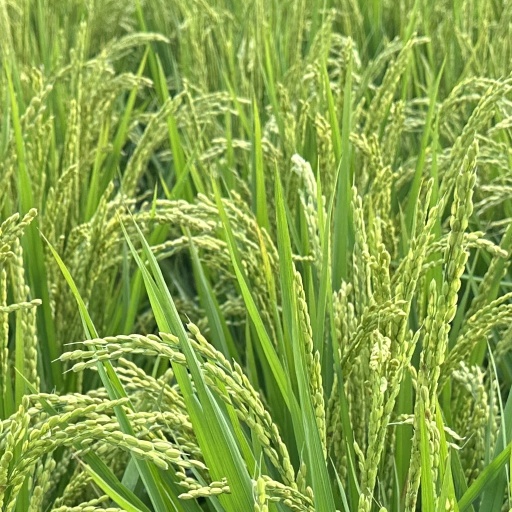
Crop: rice